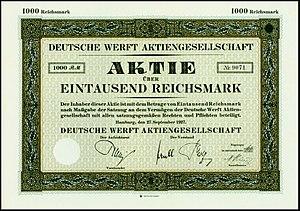
Deutsche Werft était une entreprise de construction navale située à Finkenwerder, un quartier d'Hambourg en Allemagne.